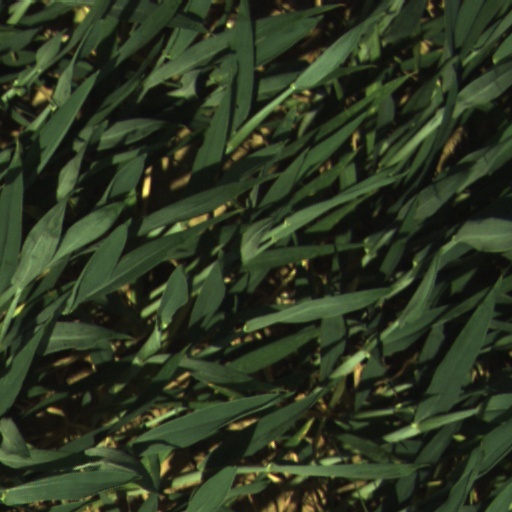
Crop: wheat